Downtown LaBelle Historic District

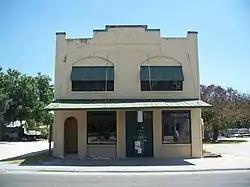

The Downtown LaBelle Historic District is a U.S. historic district (designated as such on March 25, 1999) located in LaBelle, Florida. The district is on the 300 Block of North Bridge Street. It contains 9 historic buildings.